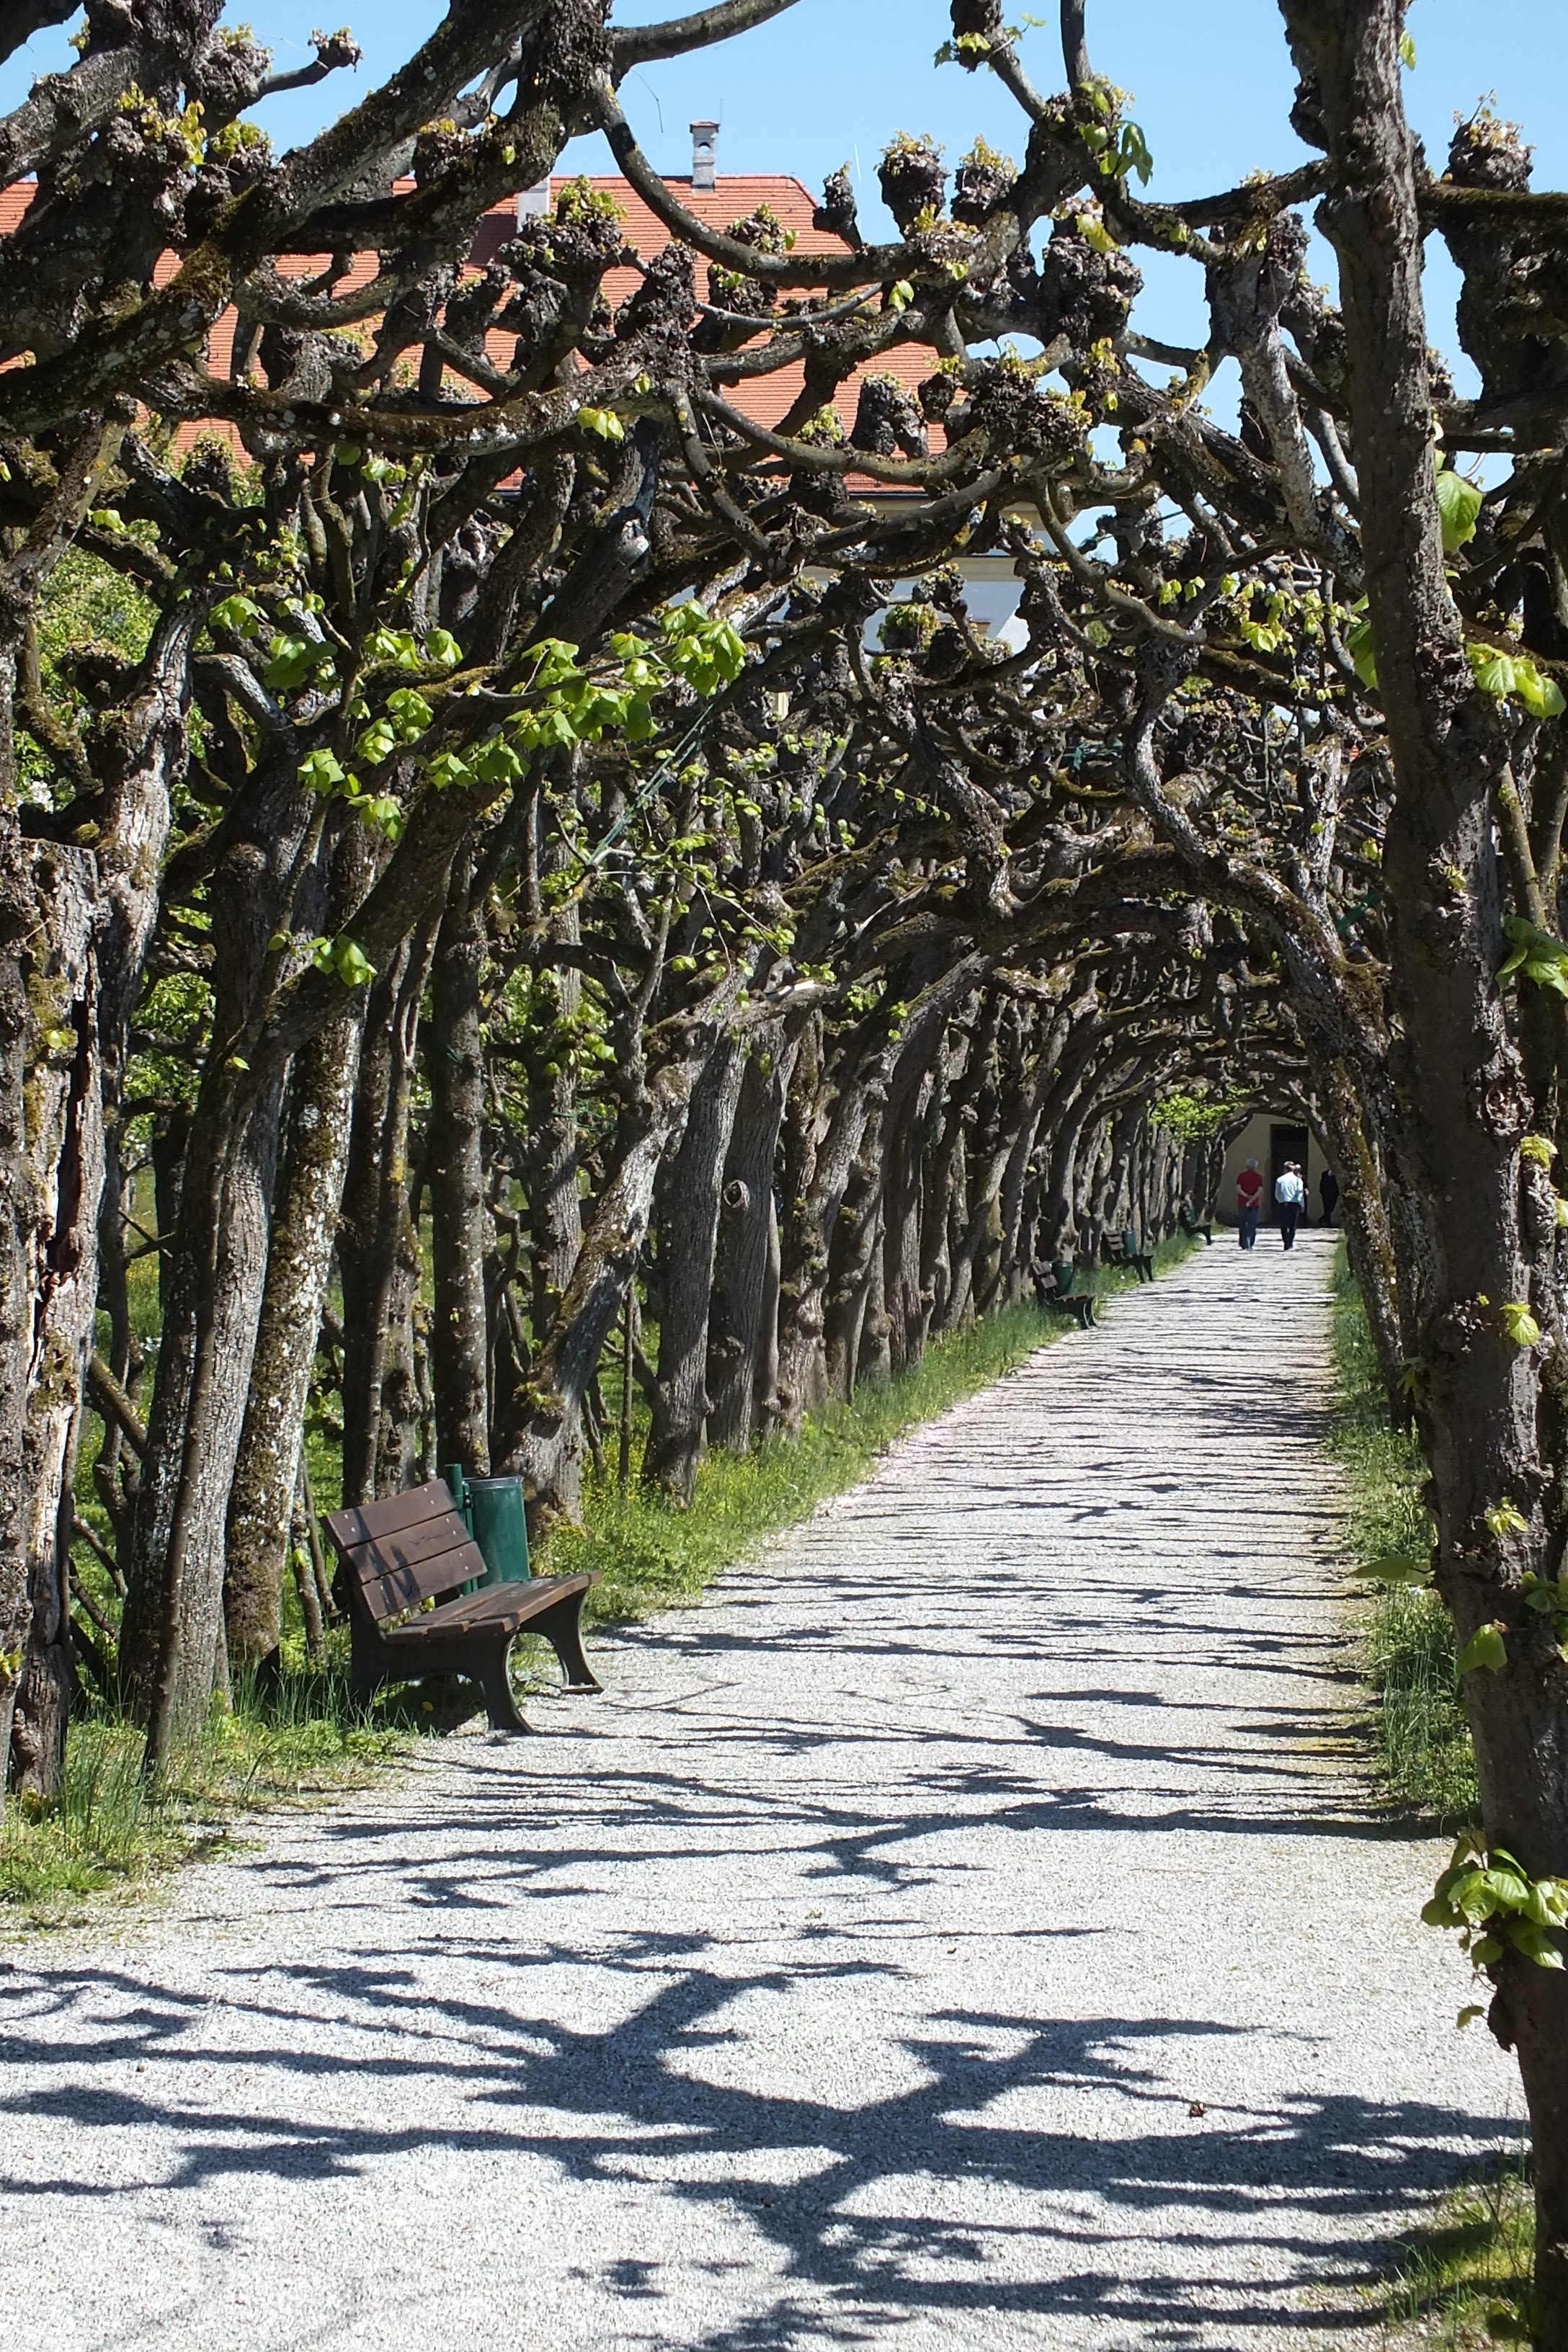
tree, nature, plant, trail, leaf, flower, walkway, autumn, park, botany, garden, flora, trees, avenue, shrub, away, woody plant